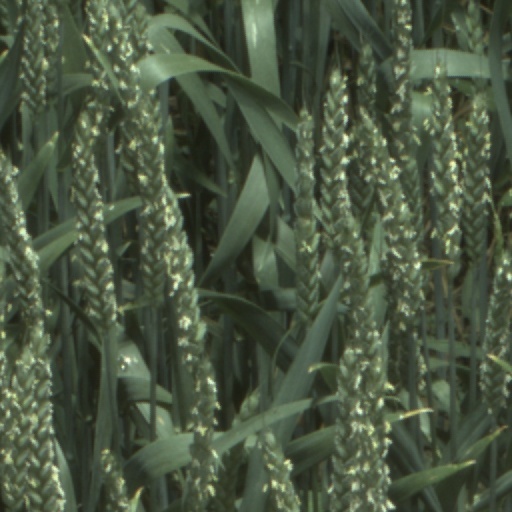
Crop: wheat